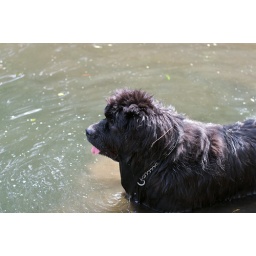
Gigi swimming in carter center lake